Souxie

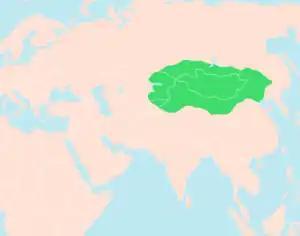
Domain and influence of the Xiongnu

Souxie (died 12 BC), born Jumixu, was a "chanyu" of the Xiongnu Empire. The brother and successor of Fuzhulei Ruoti, he reigned from 20 to 12 BC. Souxie died on his way to Chang'an in 12 BC and was succeeded by his brother Juya Chanyu.